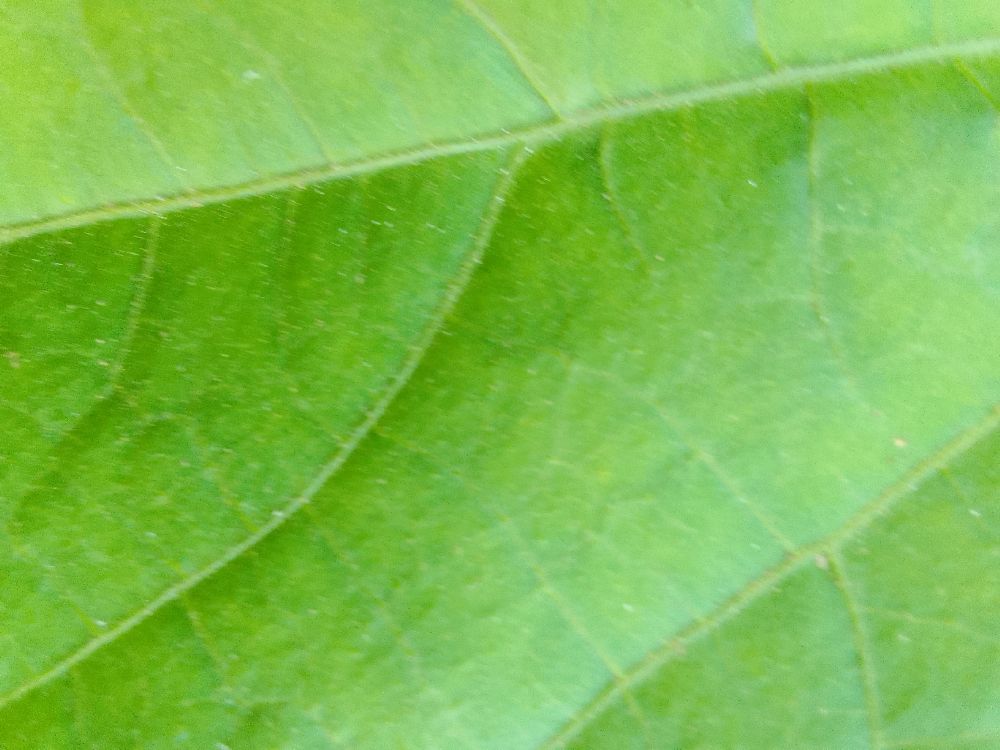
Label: healthy